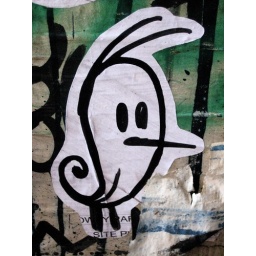
A little bird on the wall of the Pike Place Market in Seattle.